BMP-1 service history

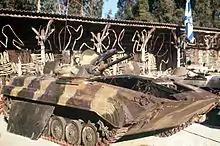
Two damaged BMP-1 IFVs in an Israeli military base, 1 May 1974. They were captured from the Syrians or the Egyptians during the Yom Kippur War.

The low profile of the vehicle made it hard or even impossible to support the dismounted advancing infantry. Based on this, new tactics for BMP-1 usage were created after the war and used by the Soviets during subsequent military maneuvers. They included 50 meter long intervals between the advancing infantry squads to allow IFVs to support the infantry with their firepower. On the positive side, the vehicle was praised for being fast and agile. Its low ground pressure enabled it to navigate the northern Kantara salt marshes where Israeli and Egyptian tanks would have bogged down. These advantages amazed the Israeli military. Its ability to swim proved useful when it was used by the Egyptians in the first wave of Suez Canal crossings. Egyptian crewmen of the 4th armored division who used BMP-1s for the fire support of the 2nd and 18th infantry divisions at Kantara valued the BMP-1 for its high speed and maneuverability but noted its bad ventilation, (Egyptian crewmembers and infantry suffered a lot from the heat and to compensate for this drawback, kept some of the vehicle's hatches open, even in combat zones). The Egyptians also found the troop compartment too cramped for eight fully equipped soldiers to quickly mount/dismount the vehicle. Consequently, Egyptian BMP-1s usually only took six.